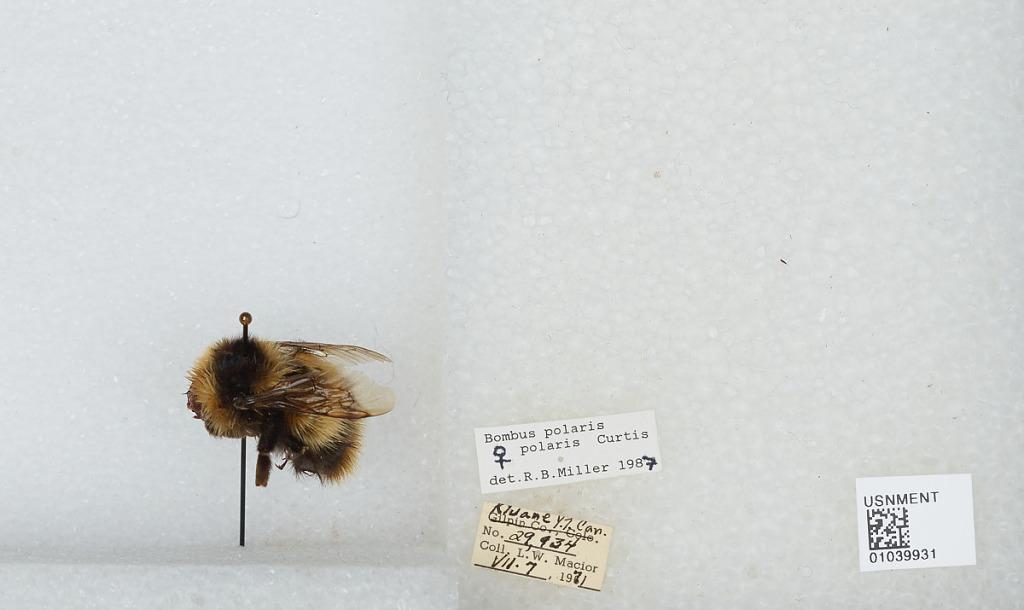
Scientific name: Bombus (Alpinobombus) polaris Curtis
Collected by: L. Macior
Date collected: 1971-7-7
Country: Canada
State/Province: Yukon Territory
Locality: Kluane
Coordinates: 60.75, -139.5
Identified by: Miller, R. B.